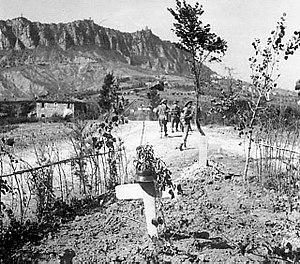
La Bataille de San Marino, Bataille de Saint-Marin ou Bataille de monte Pulito, est une péripétie de la phase offensive pendant la campagne d'Italie lancée par l'armée alliée afin de percer la ligne Gothique sur l'Adriatique afin de libérer Saint-Marin.